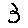
Label: 3